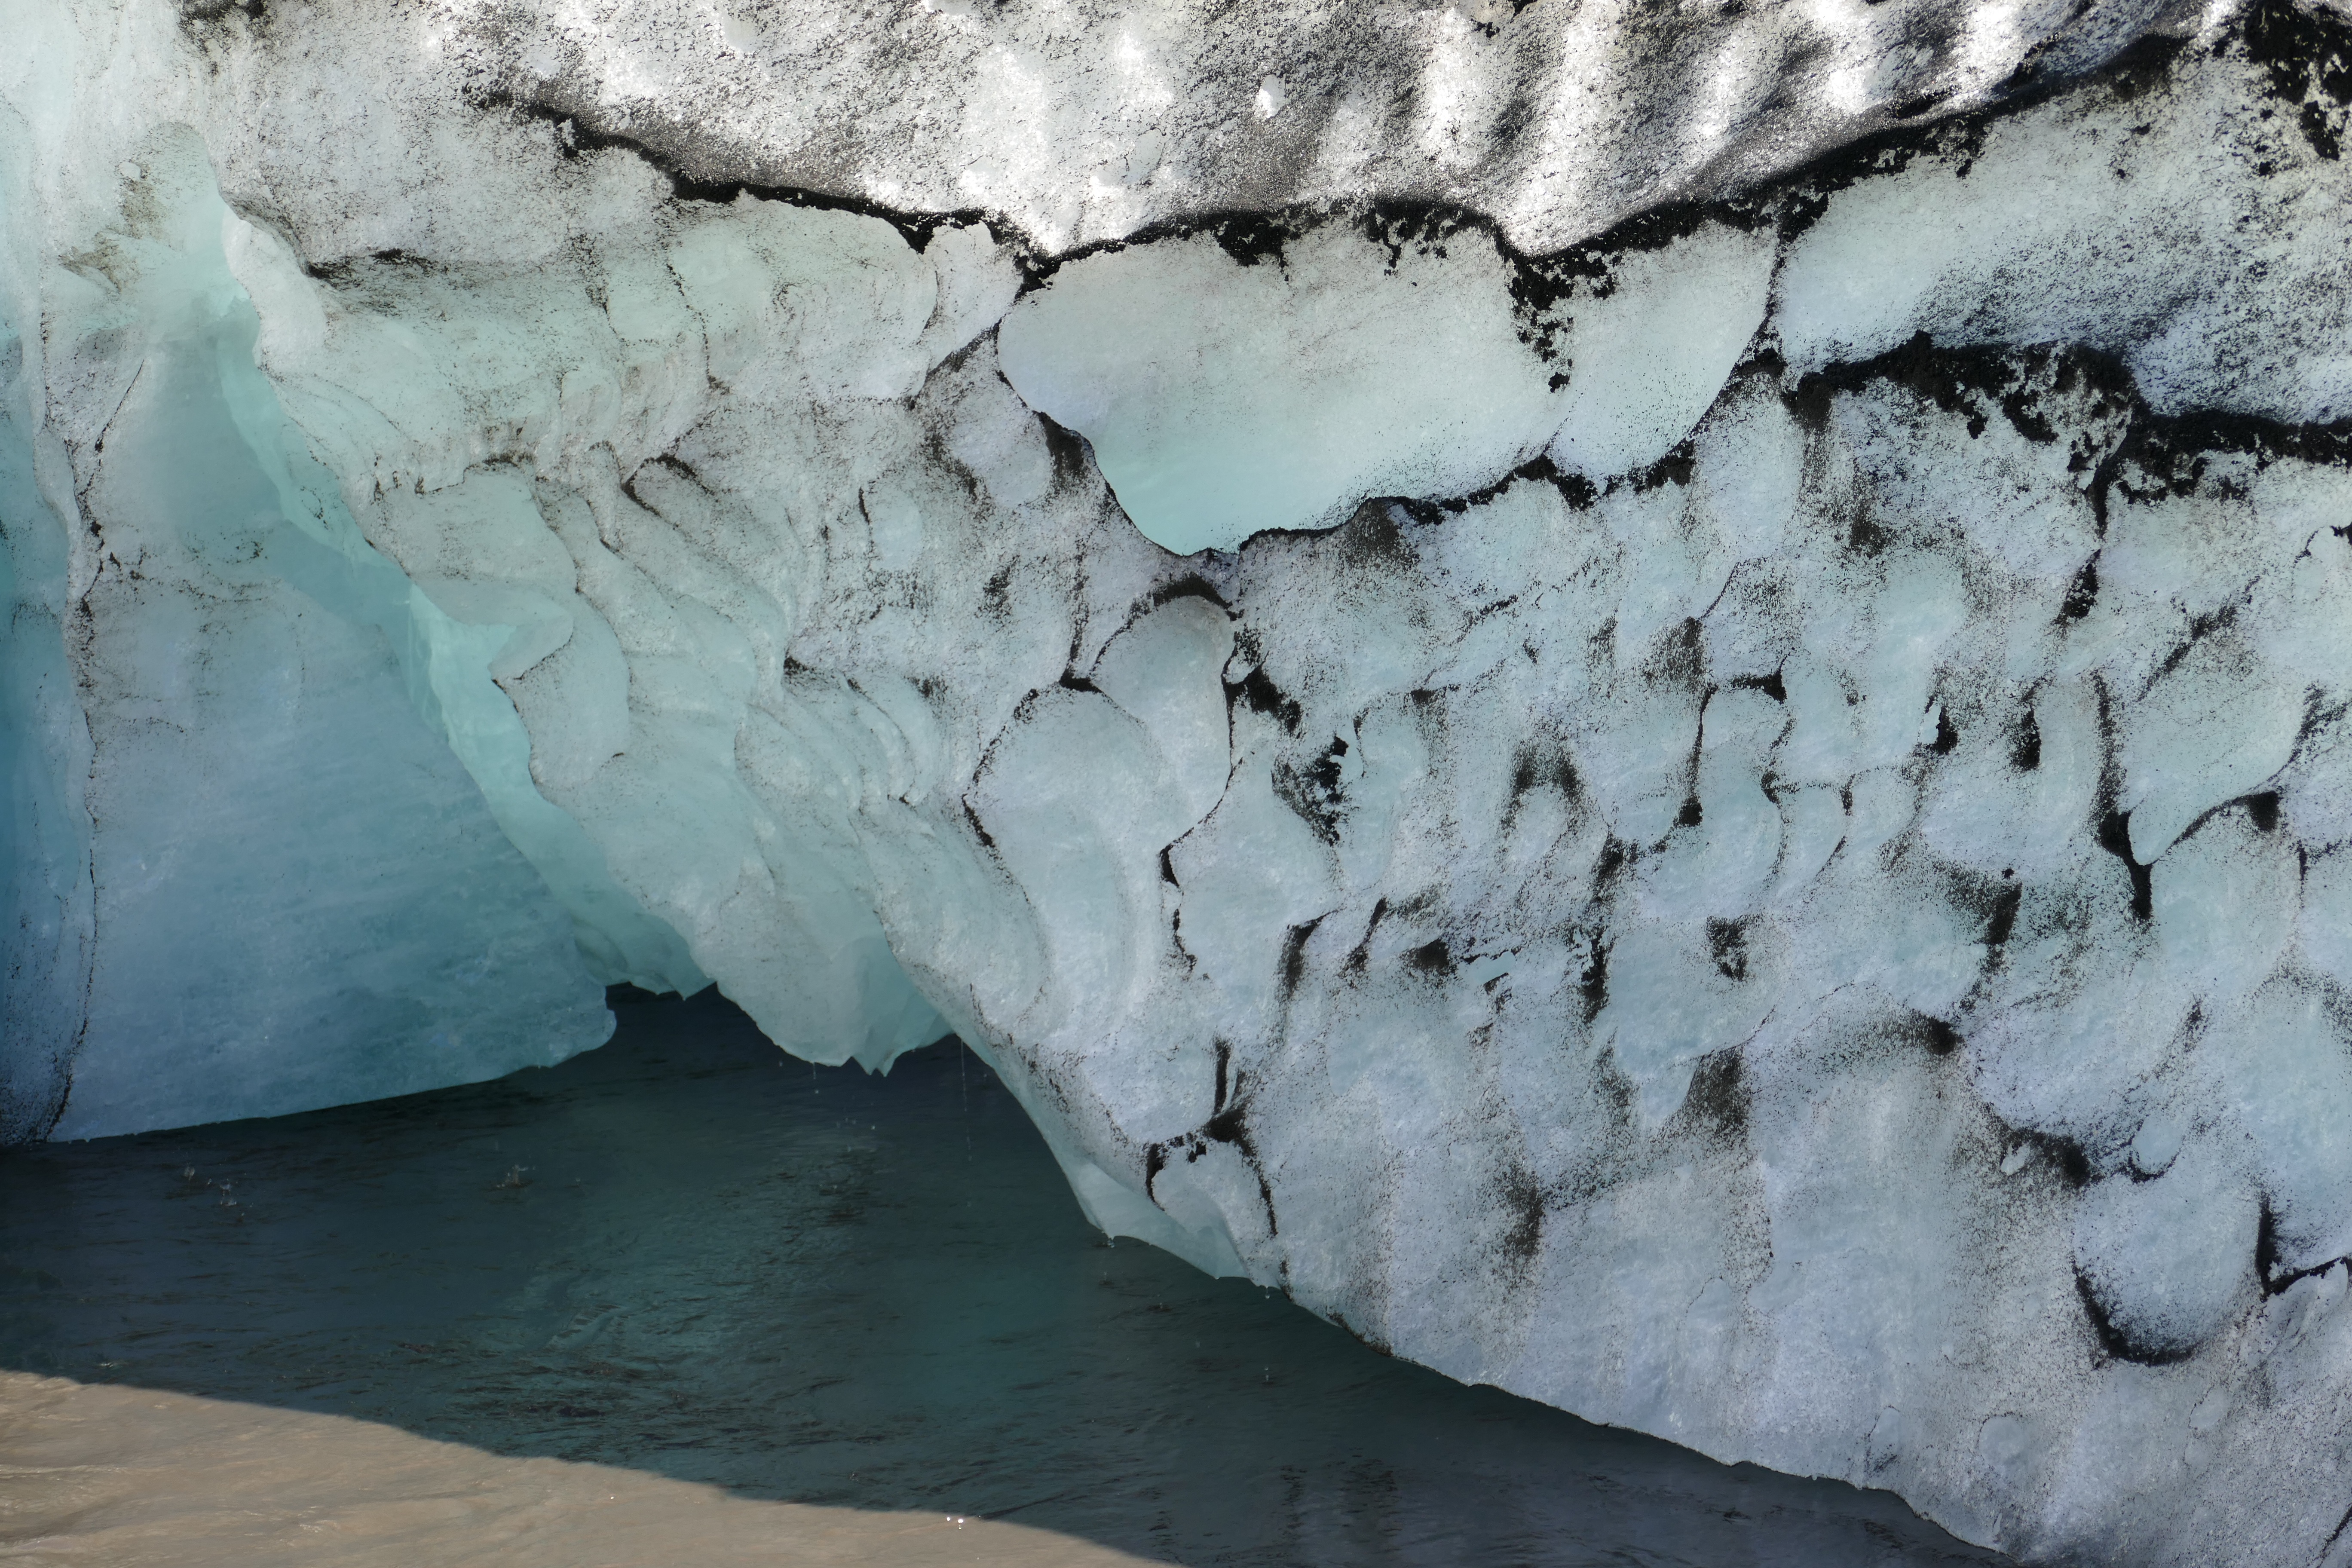
landscape, nature, rock, formation, ice, cave, glacier, iceland, geology, mountains, badlands, scree, landform, myrdalsj kull, geographical feature, glacial landform